Nogi Maresuke

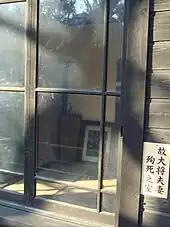
Room in which Nogi Maresuke committed suicide with his wife

Nogi and his wife Shizuko committed suicide by "seppuku" shortly after the Emperor Meiji's funeral cortege left the palace. The ritual suicide was in accordance with the "samurai" practice of following one's master to death ("junshi"). In his suicide letter, he said that he wished to expiate for his disgrace in Kyūshū, and for the thousands of casualties at Port Arthur. He also donated his body to medical science.All four members of the Nogi family are buried at Aoyama Cemetery in Tokyo. Under State Shinto, Nogi was revered as a "kami". Nogi Shrine, a Shinto shrine in his honor, still exists on the site of his house in Nogizaka, Tokyo. His memory is also honored in other locations such as the Nogi Shrine in Fushimi-ku, Kyoto, where the mausoleum of Emperor Meiji was established.